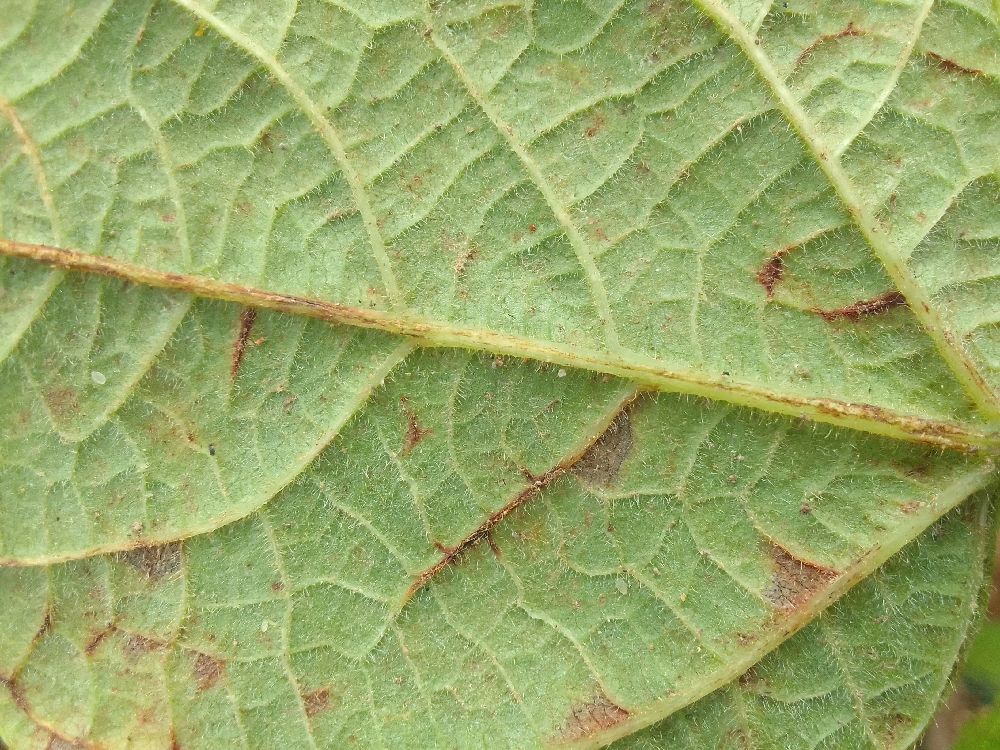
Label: anthracnose